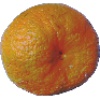
Label: Mandarine 1